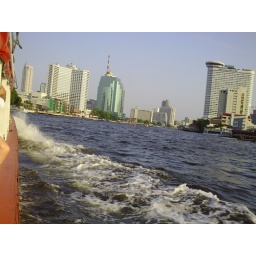
On a river boat getting from A to B in the city of Bangkok